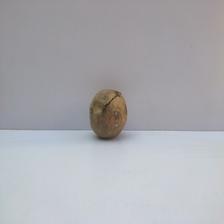
Size: Spoiled